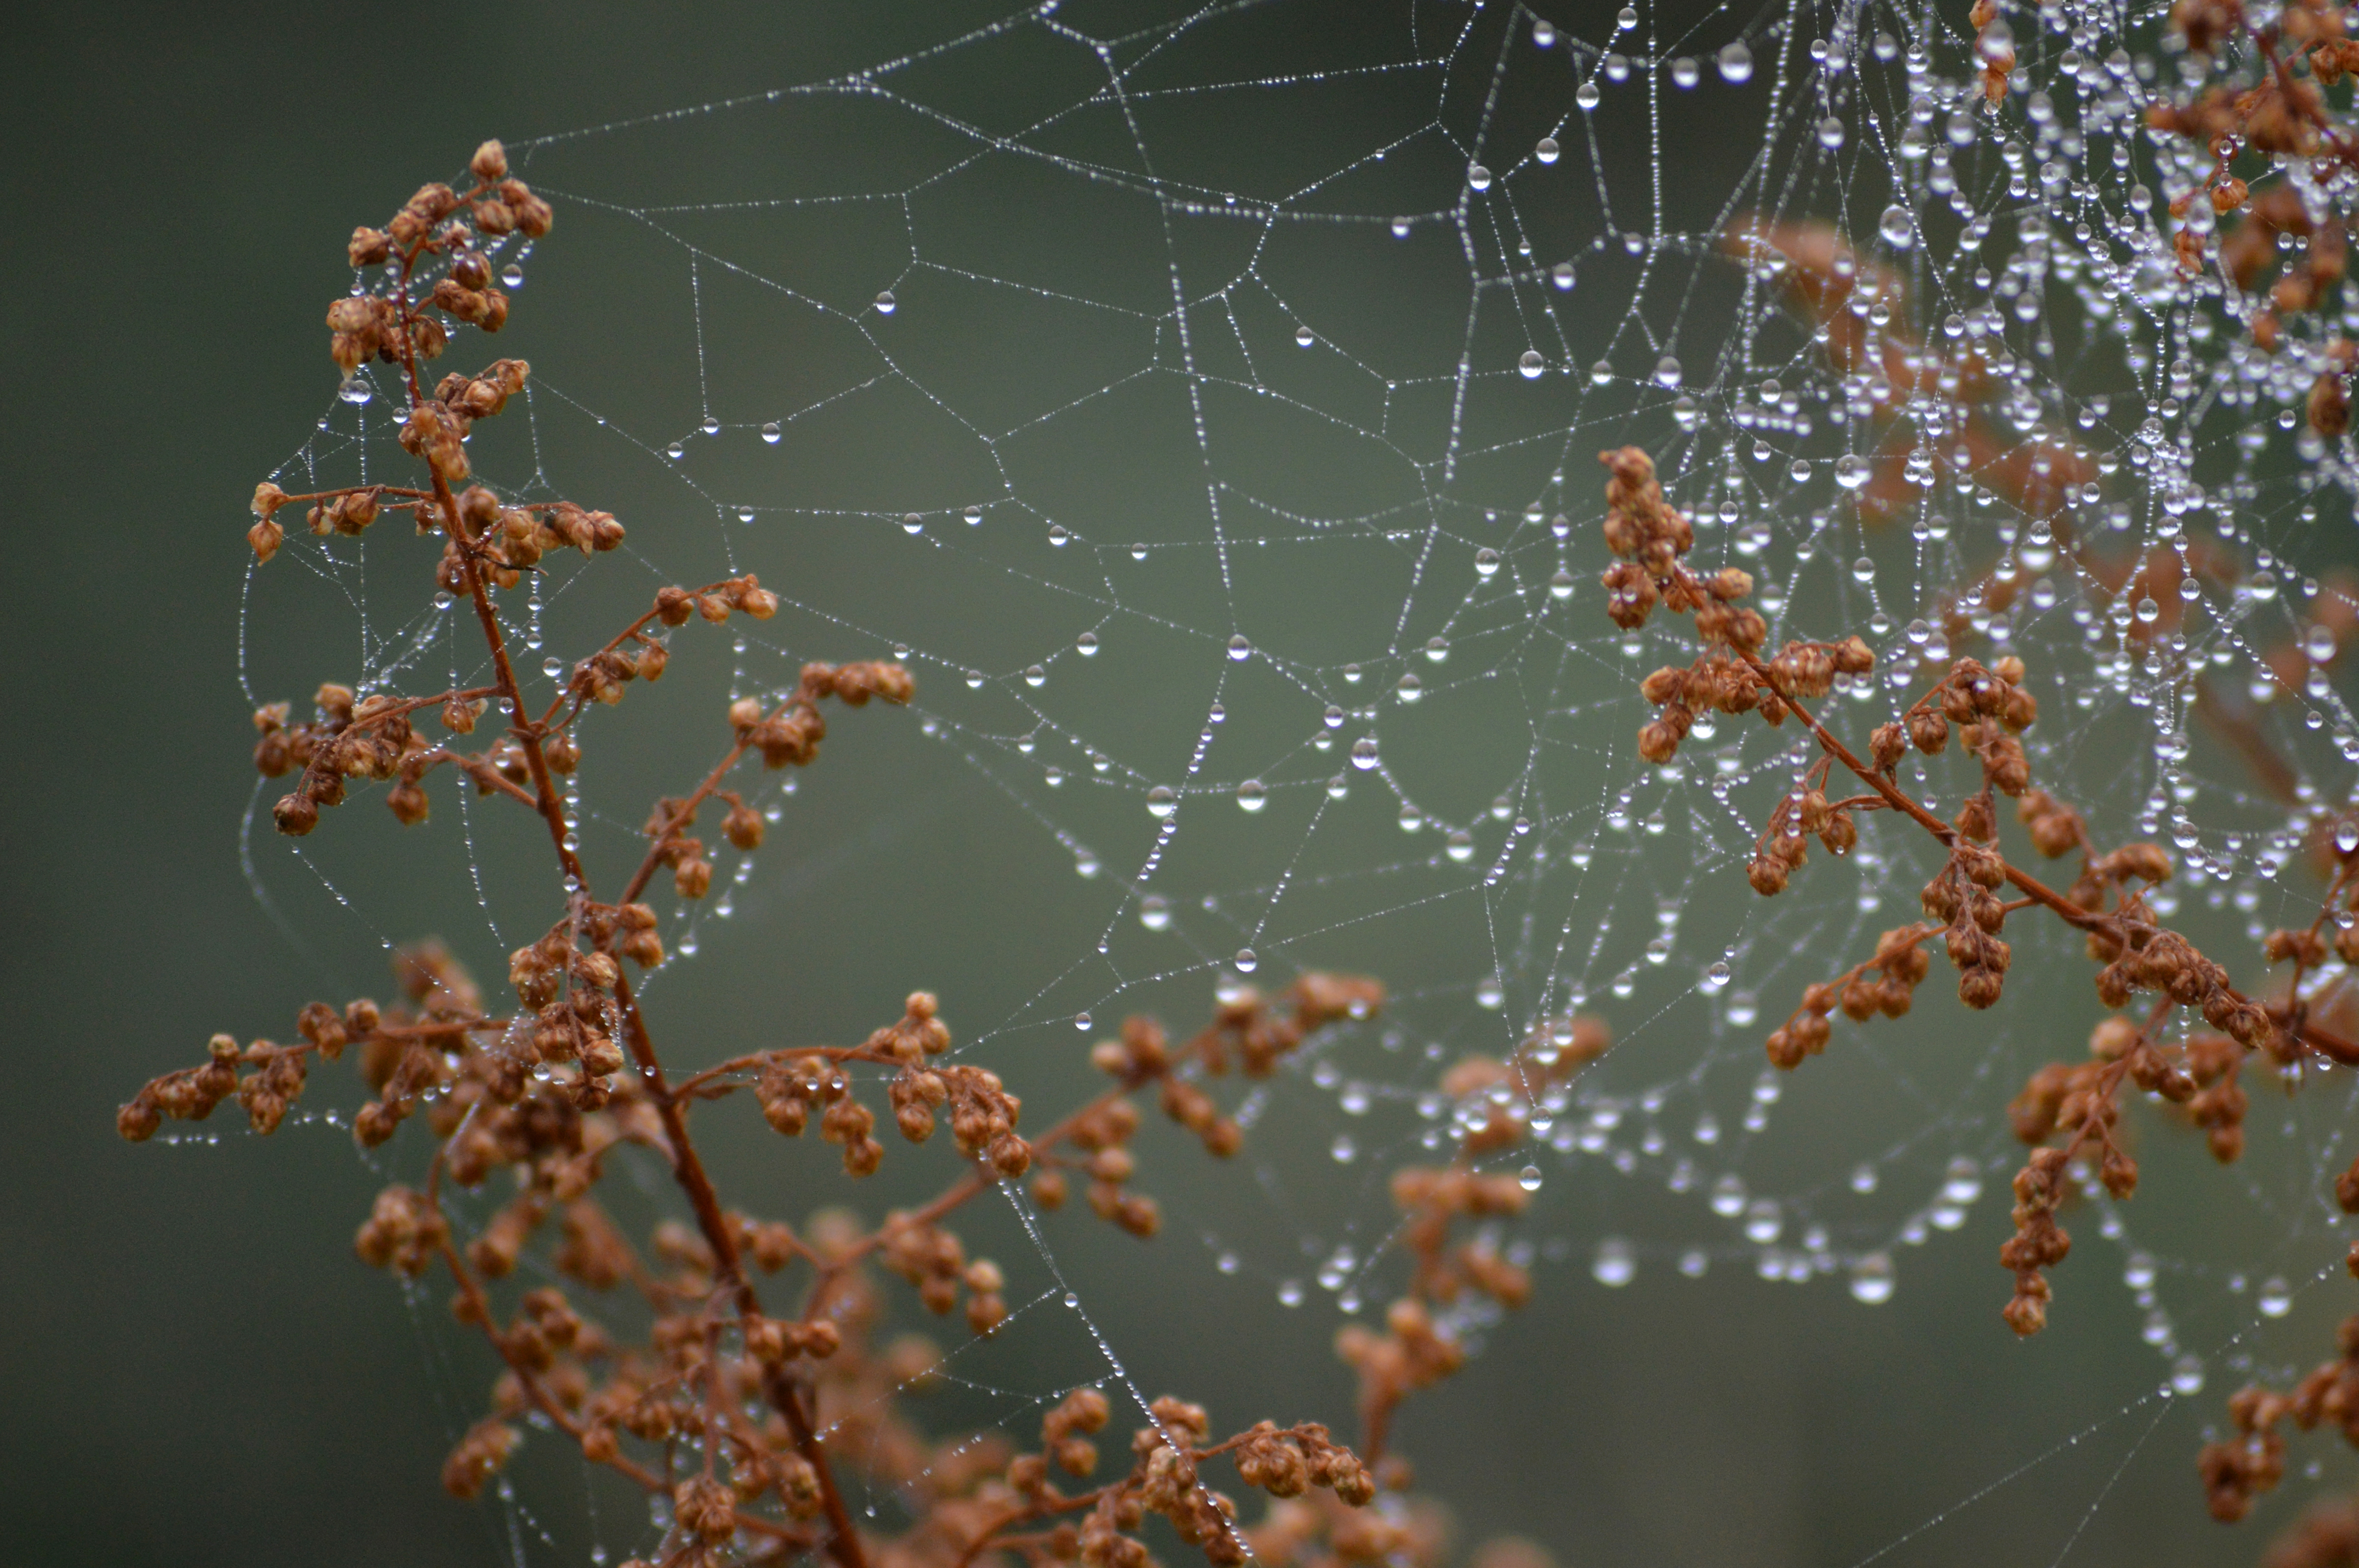
water, nature, branch, drop, dew, leaf, flower, frost, spiderweb, rose, fauna, material, invertebrate, spider web, spider, arachnid, naturaleza, rocio, natur, rosada, natura, goutte, tau, gota, rugiada, tropfen, spinnennetz, goccia, telaraa, ragnatela, toiledaraigne, teranyina, moisture, macro photography